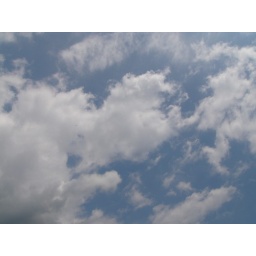
cloud in the sky